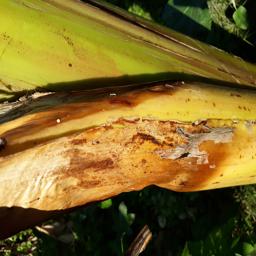
Label: PSEUDOSTEM WEEVIL